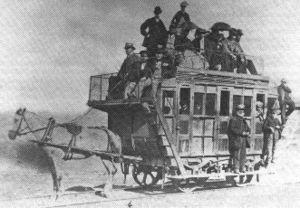
Le réseau ferroviaire de Grande-Bretagne, le principal territoire du Royaume-Uni, est le plus ancien au monde. Le réseau est originellement construit à partir de tronçons épars exploités par de petites compagnies privées. Ces tronçons se développent pendant le boom des chemins de fer des années 1840 et finissent par constituer un réseau national, même s'ils demeurent toujours exploités par des dizaines de compagnies en concurrence. Au cours du XIXᵉ siècle et au début du XXᵉ, celles-ci fusionnent ou sont achetées par des concurrents jusqu'à ce que seulement une poignée de compagnies plus importantes subsistent. Le réseau tout entier est placé sous le contrôle du gouvernement pendant la Première Guerre mondiale, ce qui révèle un certain nombre d'avantages du regroupement et de la planification. Cependant, le gouvernement résiste à l'appel de la nationalisation du réseau. En 1923, presque toutes les compagnies restantes sont regroupées dans ce que l'on appelle alors « The Big Four » : la Great Western Railway, la London and North Eastern Railway, la London, Midland and Scottish Railway et la Southern Railway.